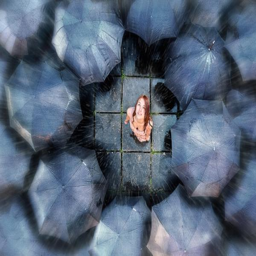
digital art selected for the #